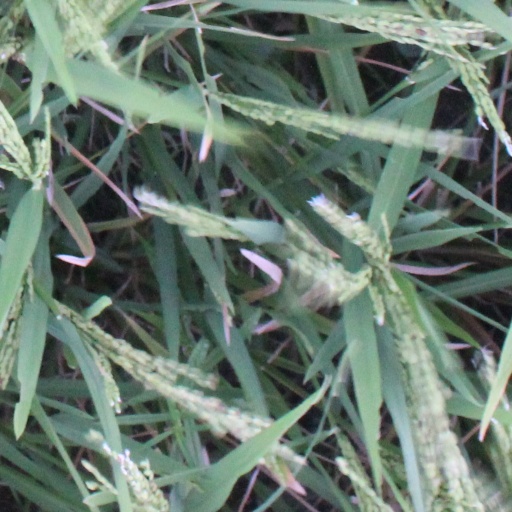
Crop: rice